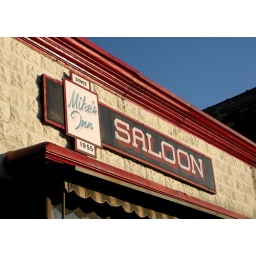
A long running bar in downtown Muskegon, Michigan